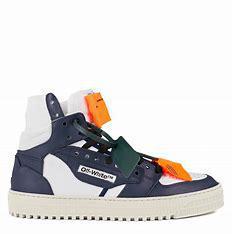
Brand: Off-White
Model: Court 3